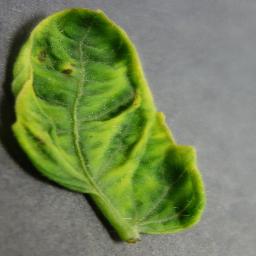
Label: Tomato___Tomato_Yellow_Leaf_Curl_Virus